Richelieu Rock

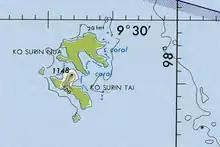
✱ Richelieu Rock in the lower right corner

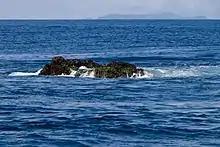
The top of Richelieu Rock at low tide

Richelieu Rock (called "Hin Plo Naam" in Thai) is a dive site in Thailand in the Andaman Sea about from the mainland. It is part of the Mu Ko Surin National Park although being about east of Ko Surin Tai. There are no islands in the immediate vicinity of the reef.